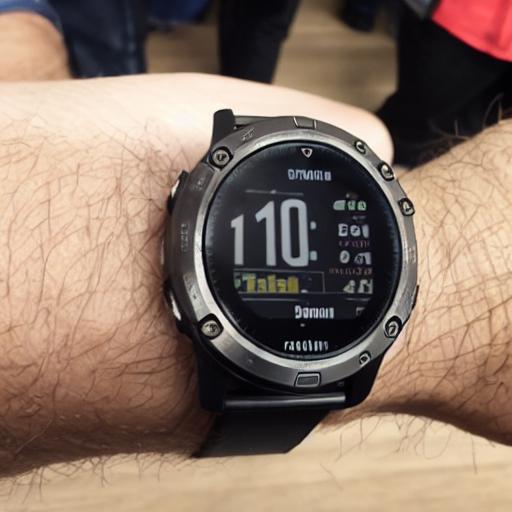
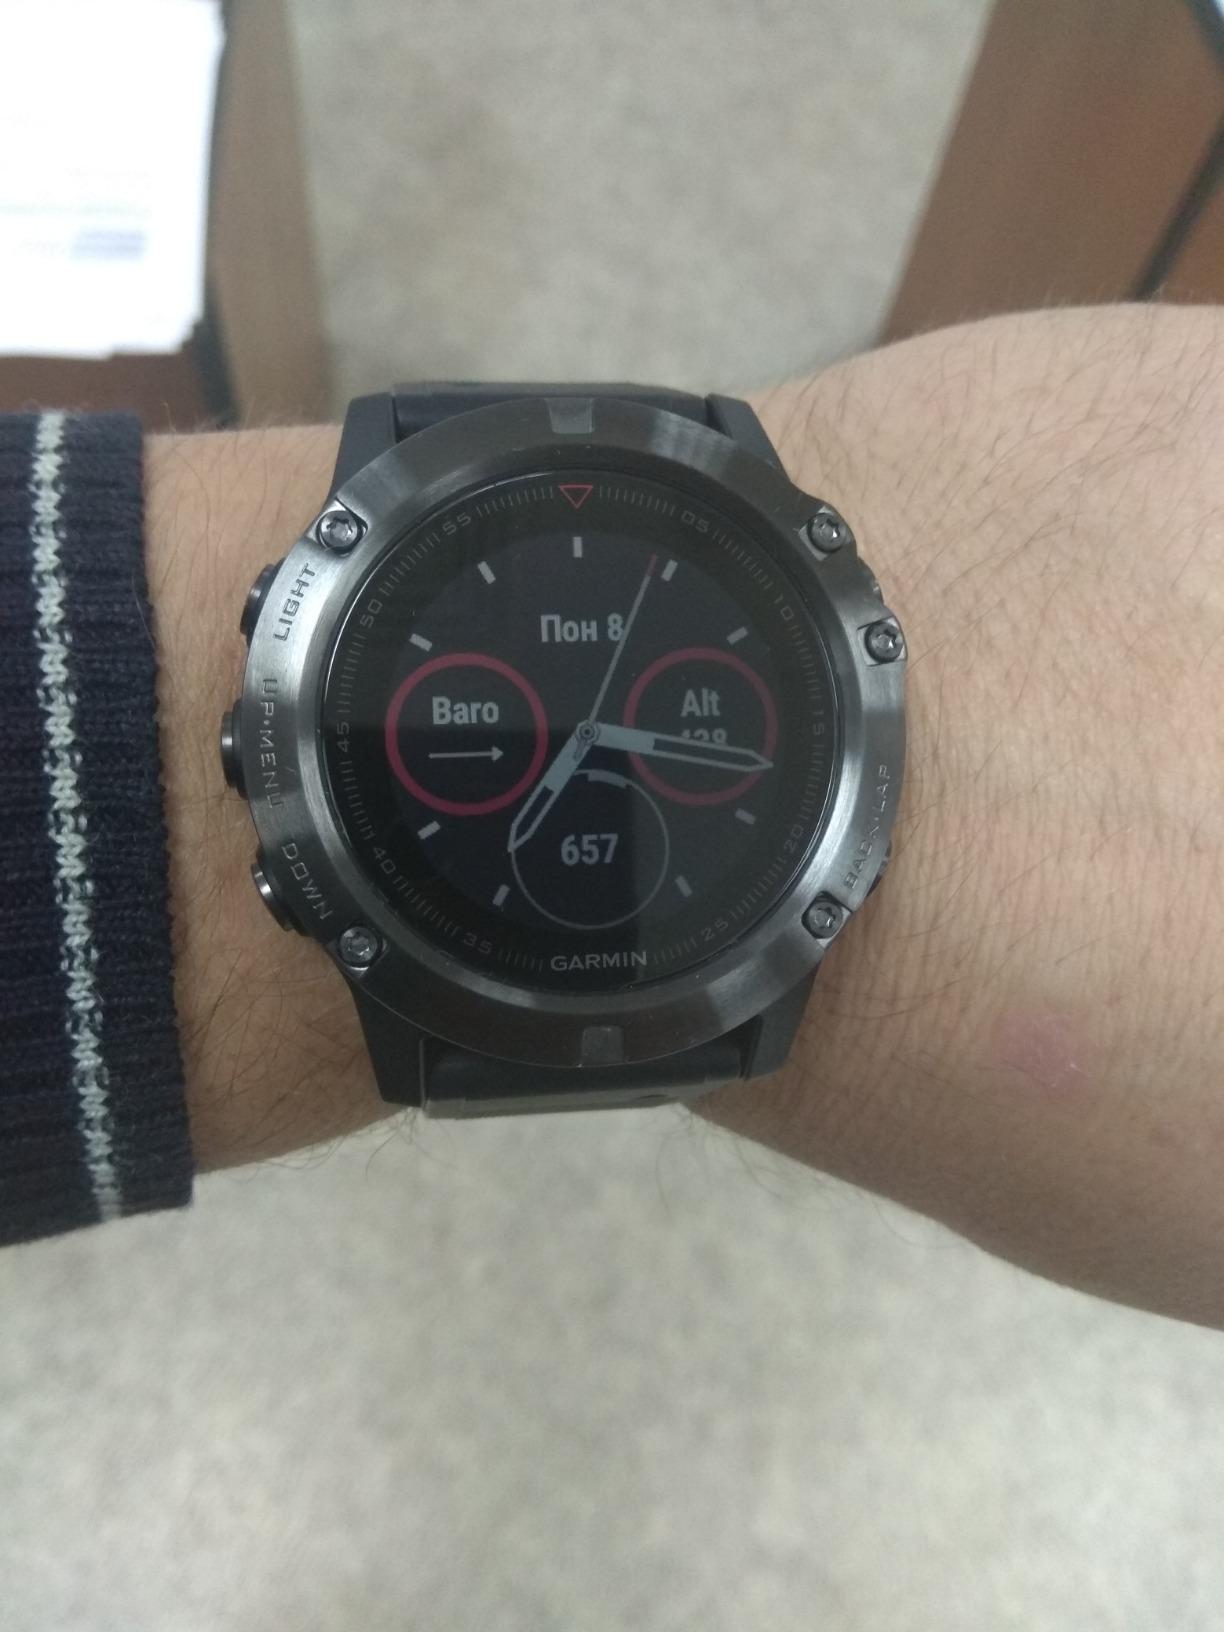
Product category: smartwatch
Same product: no